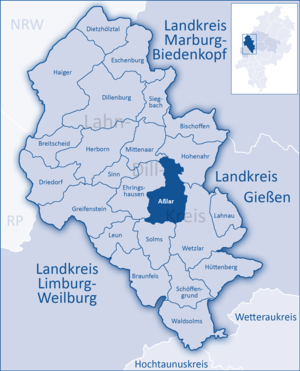
Aßlar
Map
Aßlar er en by i nærhedenn af Wetzlar i den mittelhessiske landkreis Lahn-Dill-Kreis i den tyske delstat Hessen.